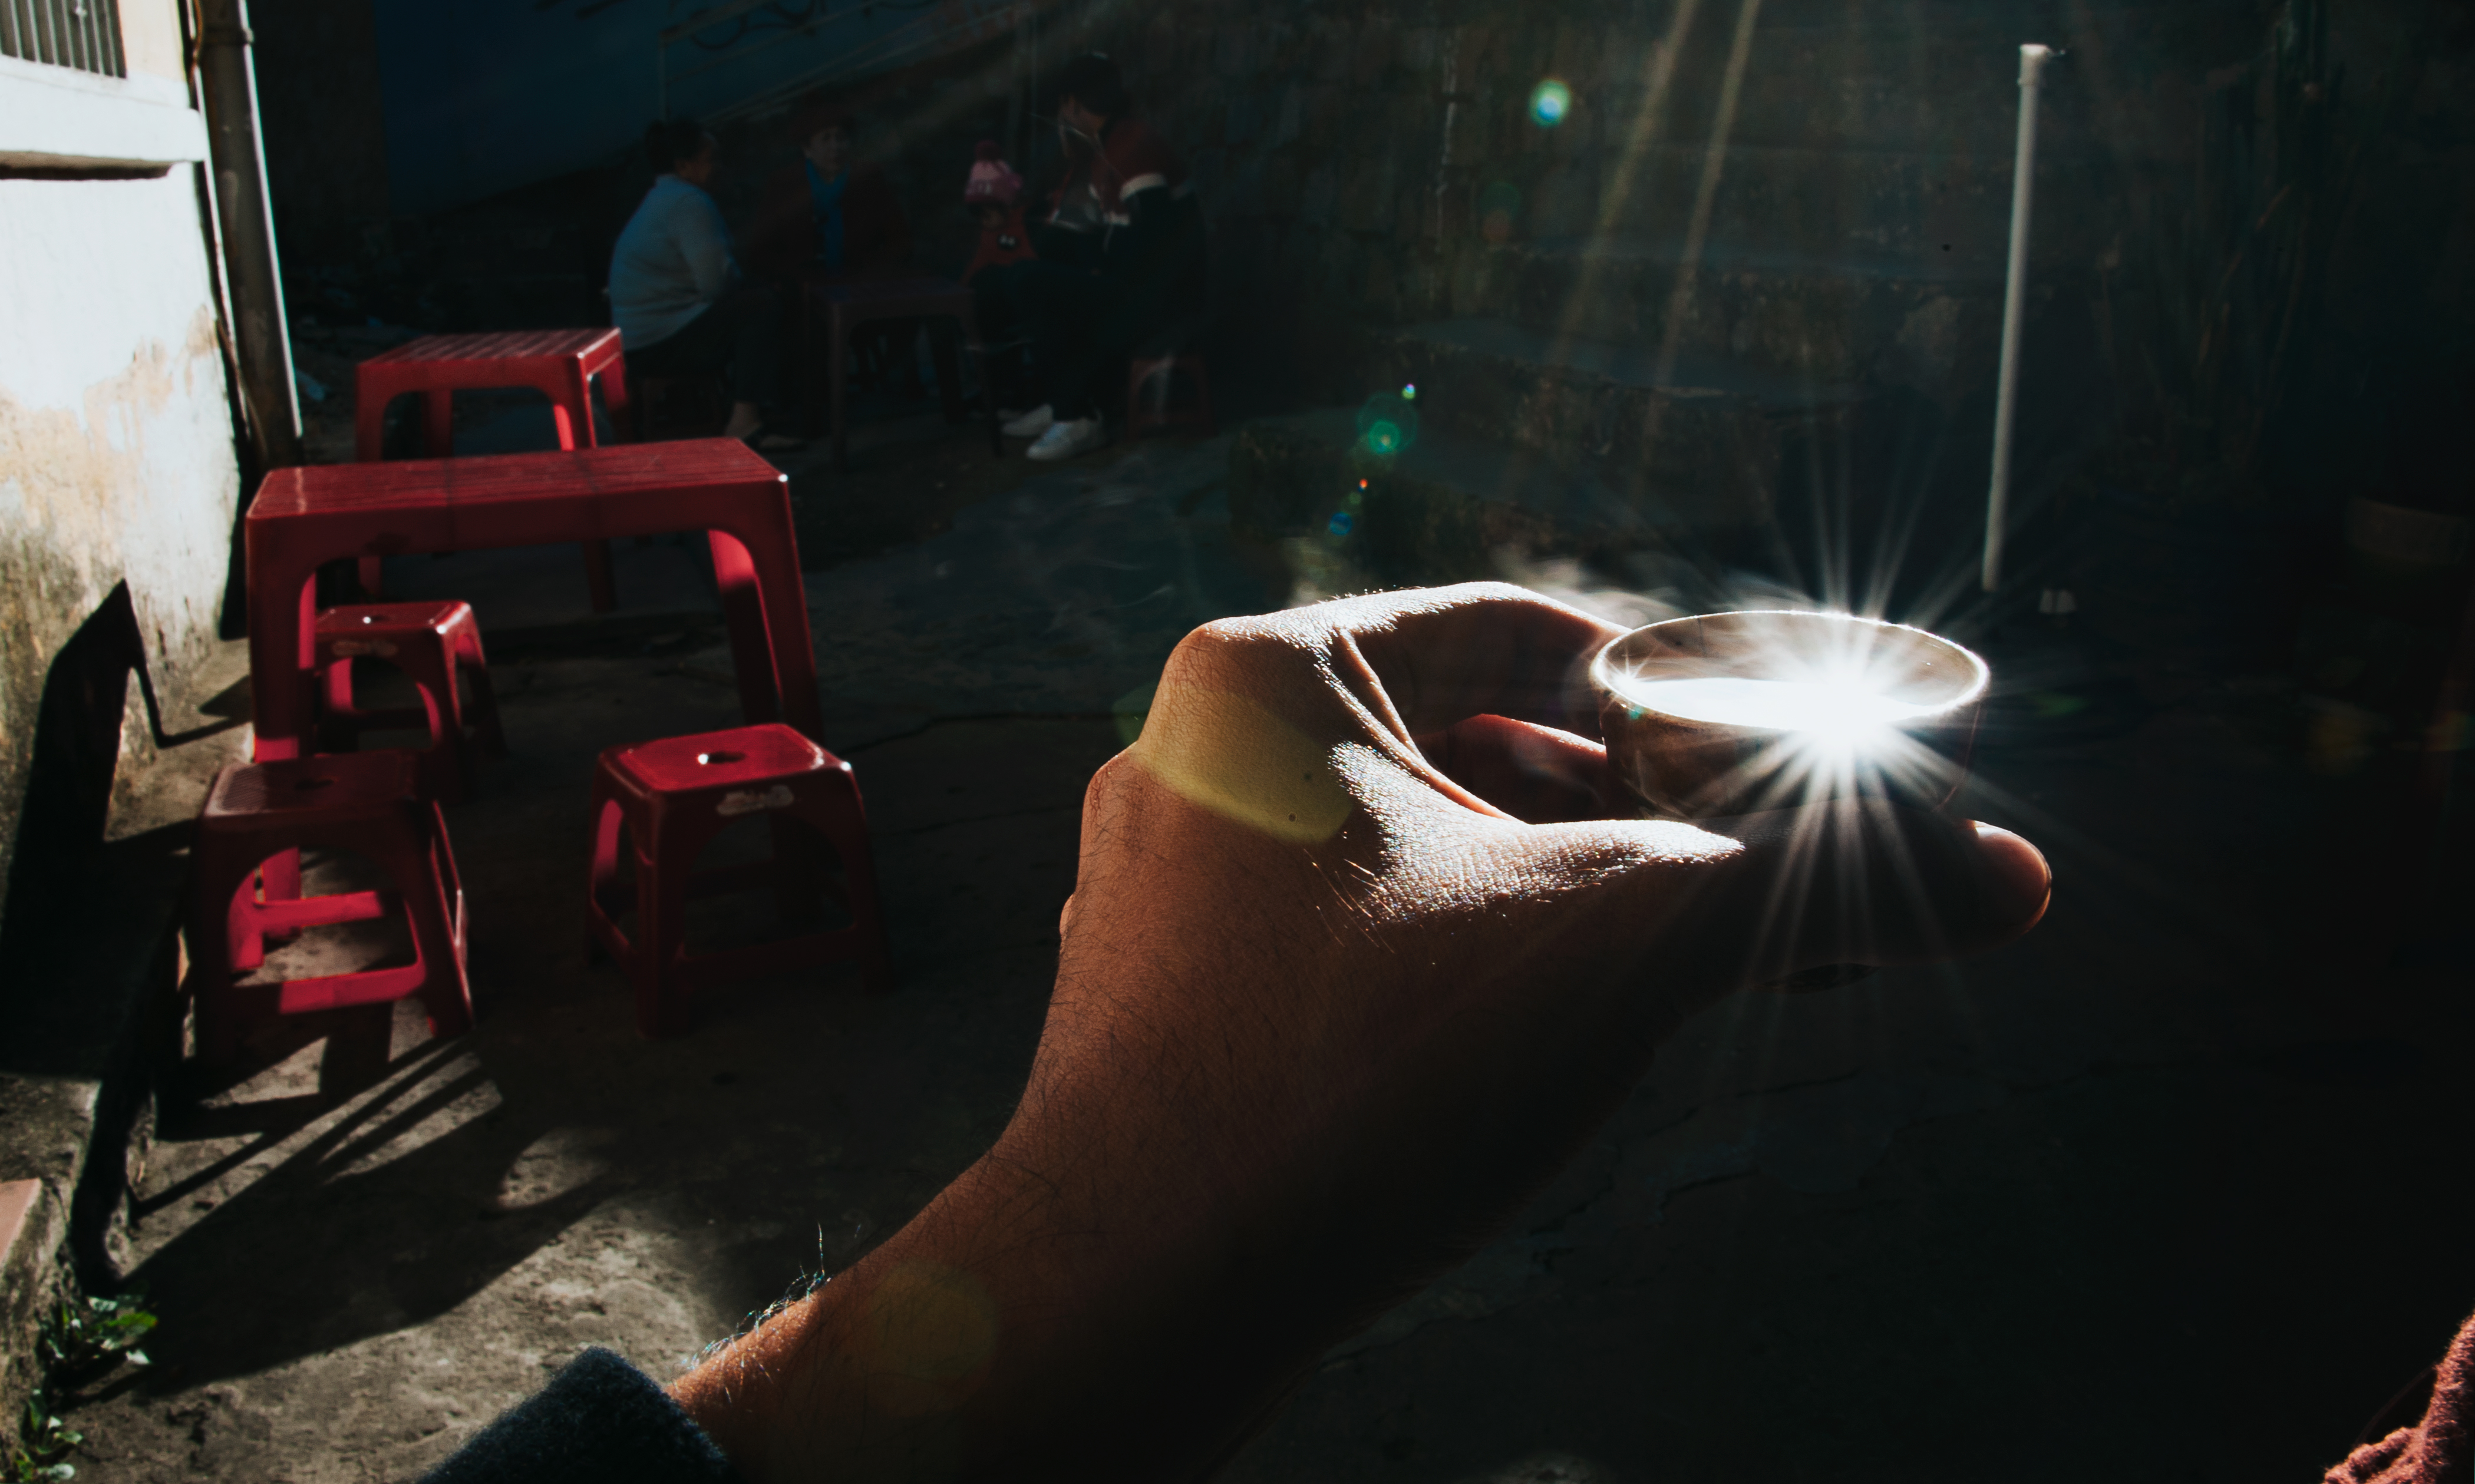
flower, landscape, light, darkness, performance art, girl, night, smoke, midnight, fun